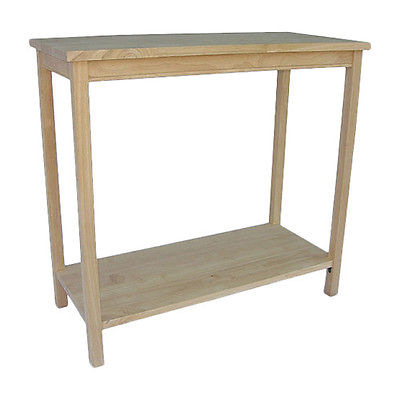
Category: table